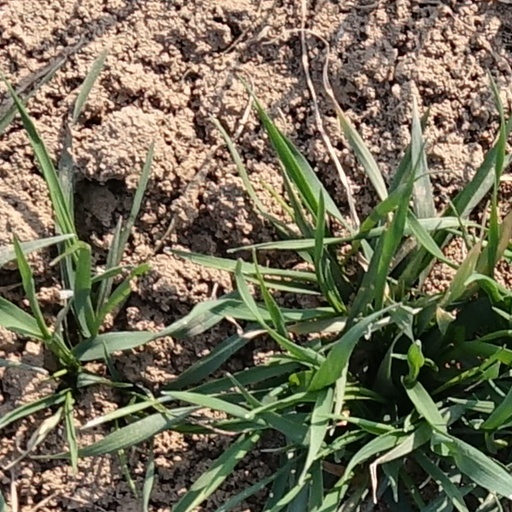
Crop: wheat